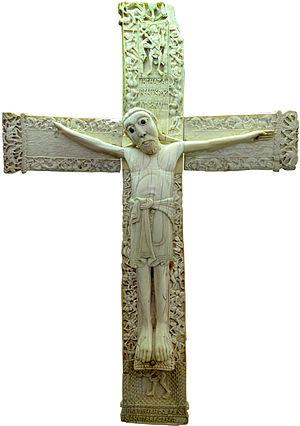
Le périzonium ou perizonium [peʁizɔnjɔm], est un pagne qui servait de caleçon durant l'Antiquité. Ses plus anciennes attestations remontent à la civilisation minoenne dans l'île de Crète.